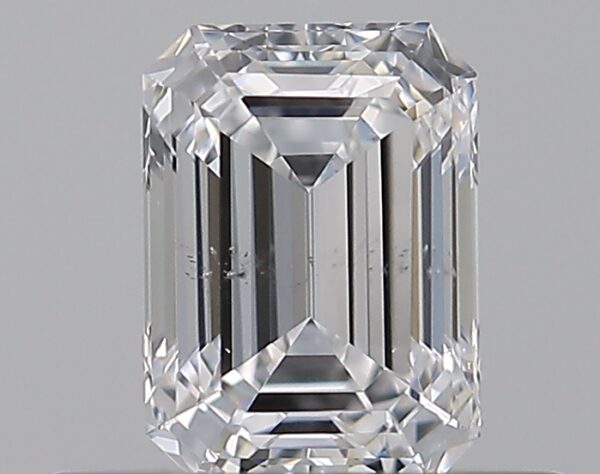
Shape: emerald
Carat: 0.5
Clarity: SI1
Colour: D
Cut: VG
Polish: EX
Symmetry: VG
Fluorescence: N
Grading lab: GIA
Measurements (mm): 5.26 x 3.81 x 2.66